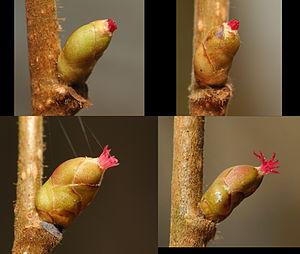
La notion de filière de la noisette est une macro-filière, qui désigne globalement toute la chaine des acteurs qui produisent, transforment, commercialisent la noisette.